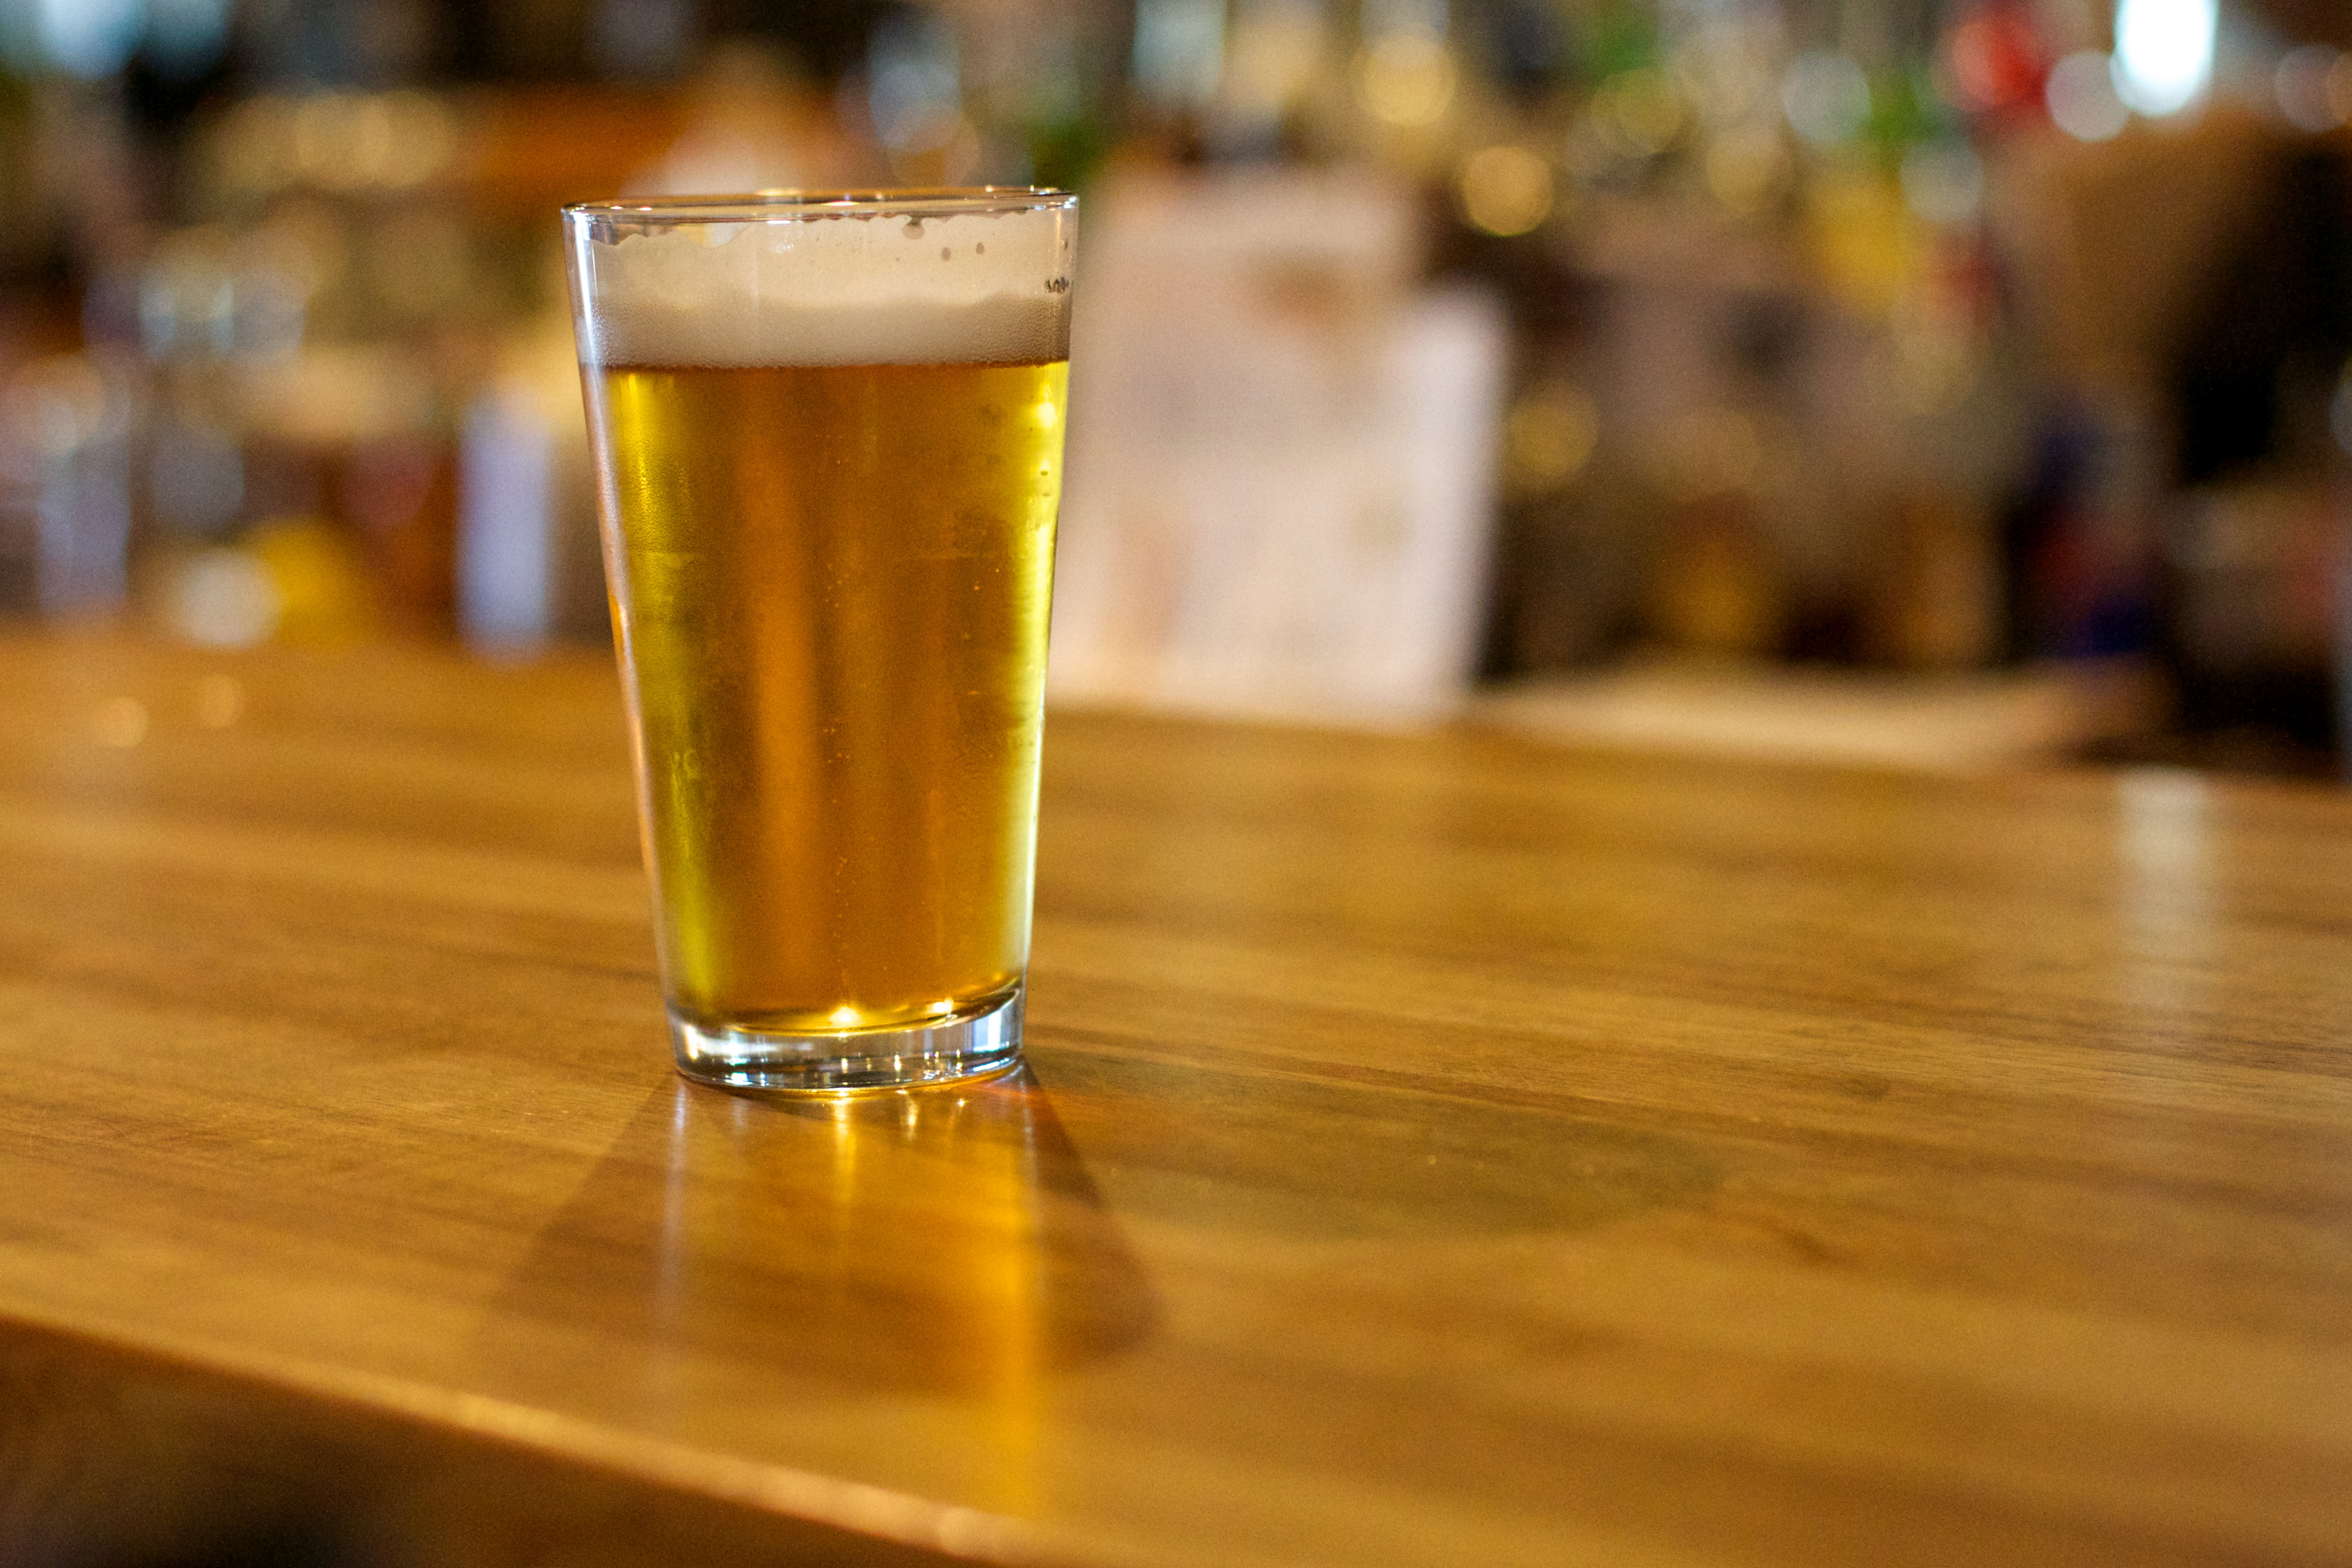
drink, beer, alcohol, cocktail, liqueur, alcoholic beverage, distilled beverage, pint us